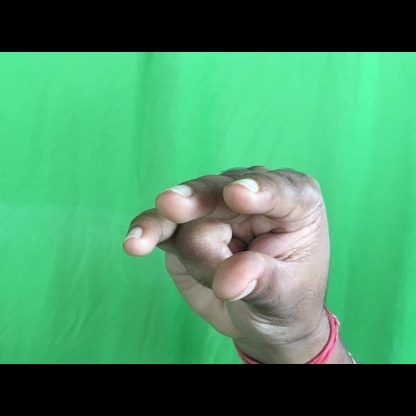
Mudra: Kangulam